Ensoniq AudioPCI

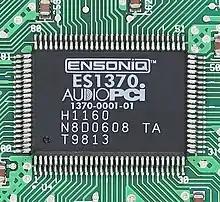
Ensoniq ES1370 AudioPCI

The AudioPCI ES1370 was developed by Ensoniq. One important feature of this chip was that it used the PCI bus, instead of the ISA bus commonly used by sound cards at that point. It was one of the first PCI sound card solutions to offer MS-DOS legacy compatibility without special hardware extensions to the standard PCI slot. When paired with a capable codec, such as the AK4531 (pre-AC'97), the ES1370 supported the then-latest in 3D audio positioning through 4-speaker surround sound. The chip was also a PCI bus master device that was designed to provide high-speed access to system RAM and resources, for sample synthesis data and effect processing. Depending on the drivers, it may also be called the Sound Blaster 64/128 in the device manager.